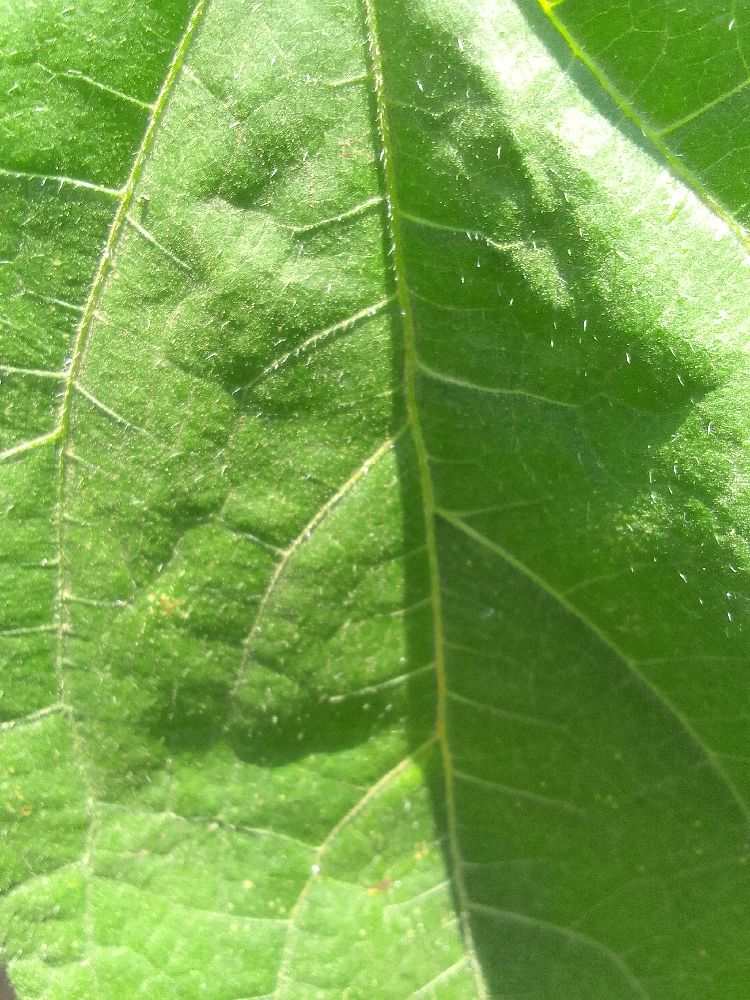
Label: healthy